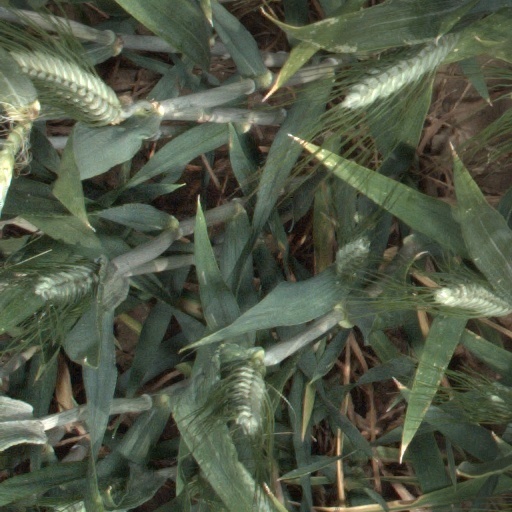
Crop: wheat